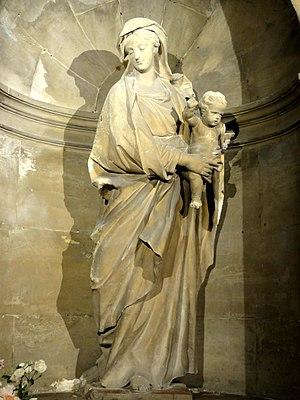
Vierge à l'Enfant.
L'église Saint-Étienne est une église catholique paroissiale située à Marly-la-Ville, en France. Sa construction commence à la fin du XIIᵉ siècle dans le style gothique primitif, mais la plus grande partie de l'édifice date du XIIIᵉ siècle et constitue une belle illustration du style gothique rayonnant. L'élévation sur trois niveaux avec triforium et baies hautes que l'on rencontre dans la nef, ainsi que les deux niveaux de fenêtres superposées dans l'abside témoignent d'une ambition et recherche architecturale peu communes pour une paroisse rurale. L'architecte a su donner un effet d'élancement à la nef, et l'intérieur est élégant et assez lumineux. Une particularité est la chapelle au plan outrepassé au chevet du bas-côté sud, dont les murs extérieurs décrivent un hémicycle : ce type de chapelle n'existe sinon que dans le nord-est de la France. La fin du XVᵉ siècle apporte le revoûtement du vaisseau central par des voûtes flamboyantes aux nervures complexes. En 1774, un lambris de demi-revêtement est posé dans la quasi-totalité de l'église, et les chapiteaux des grandes arcades sont privés de leur décor sculpté. L'édifice est classée monument historique depuis 1933.